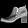
Label: Ankle boot